Zone 3 of Milan

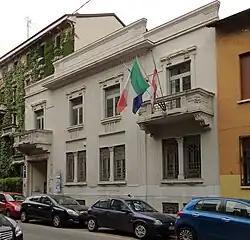
The seat of the Municipal Council.

The area has its own local authority called (Municipal Council), composed by the President and 30 members directly elected by citizens every five years. The Council is responsible for most local services, such as schools, social services, waste collection, roads, parks, libraries and local commerce in the area, and manages funds (if any) provided by the city government for specific purposes, such as those intended to guarantee the right to education for poorer families.